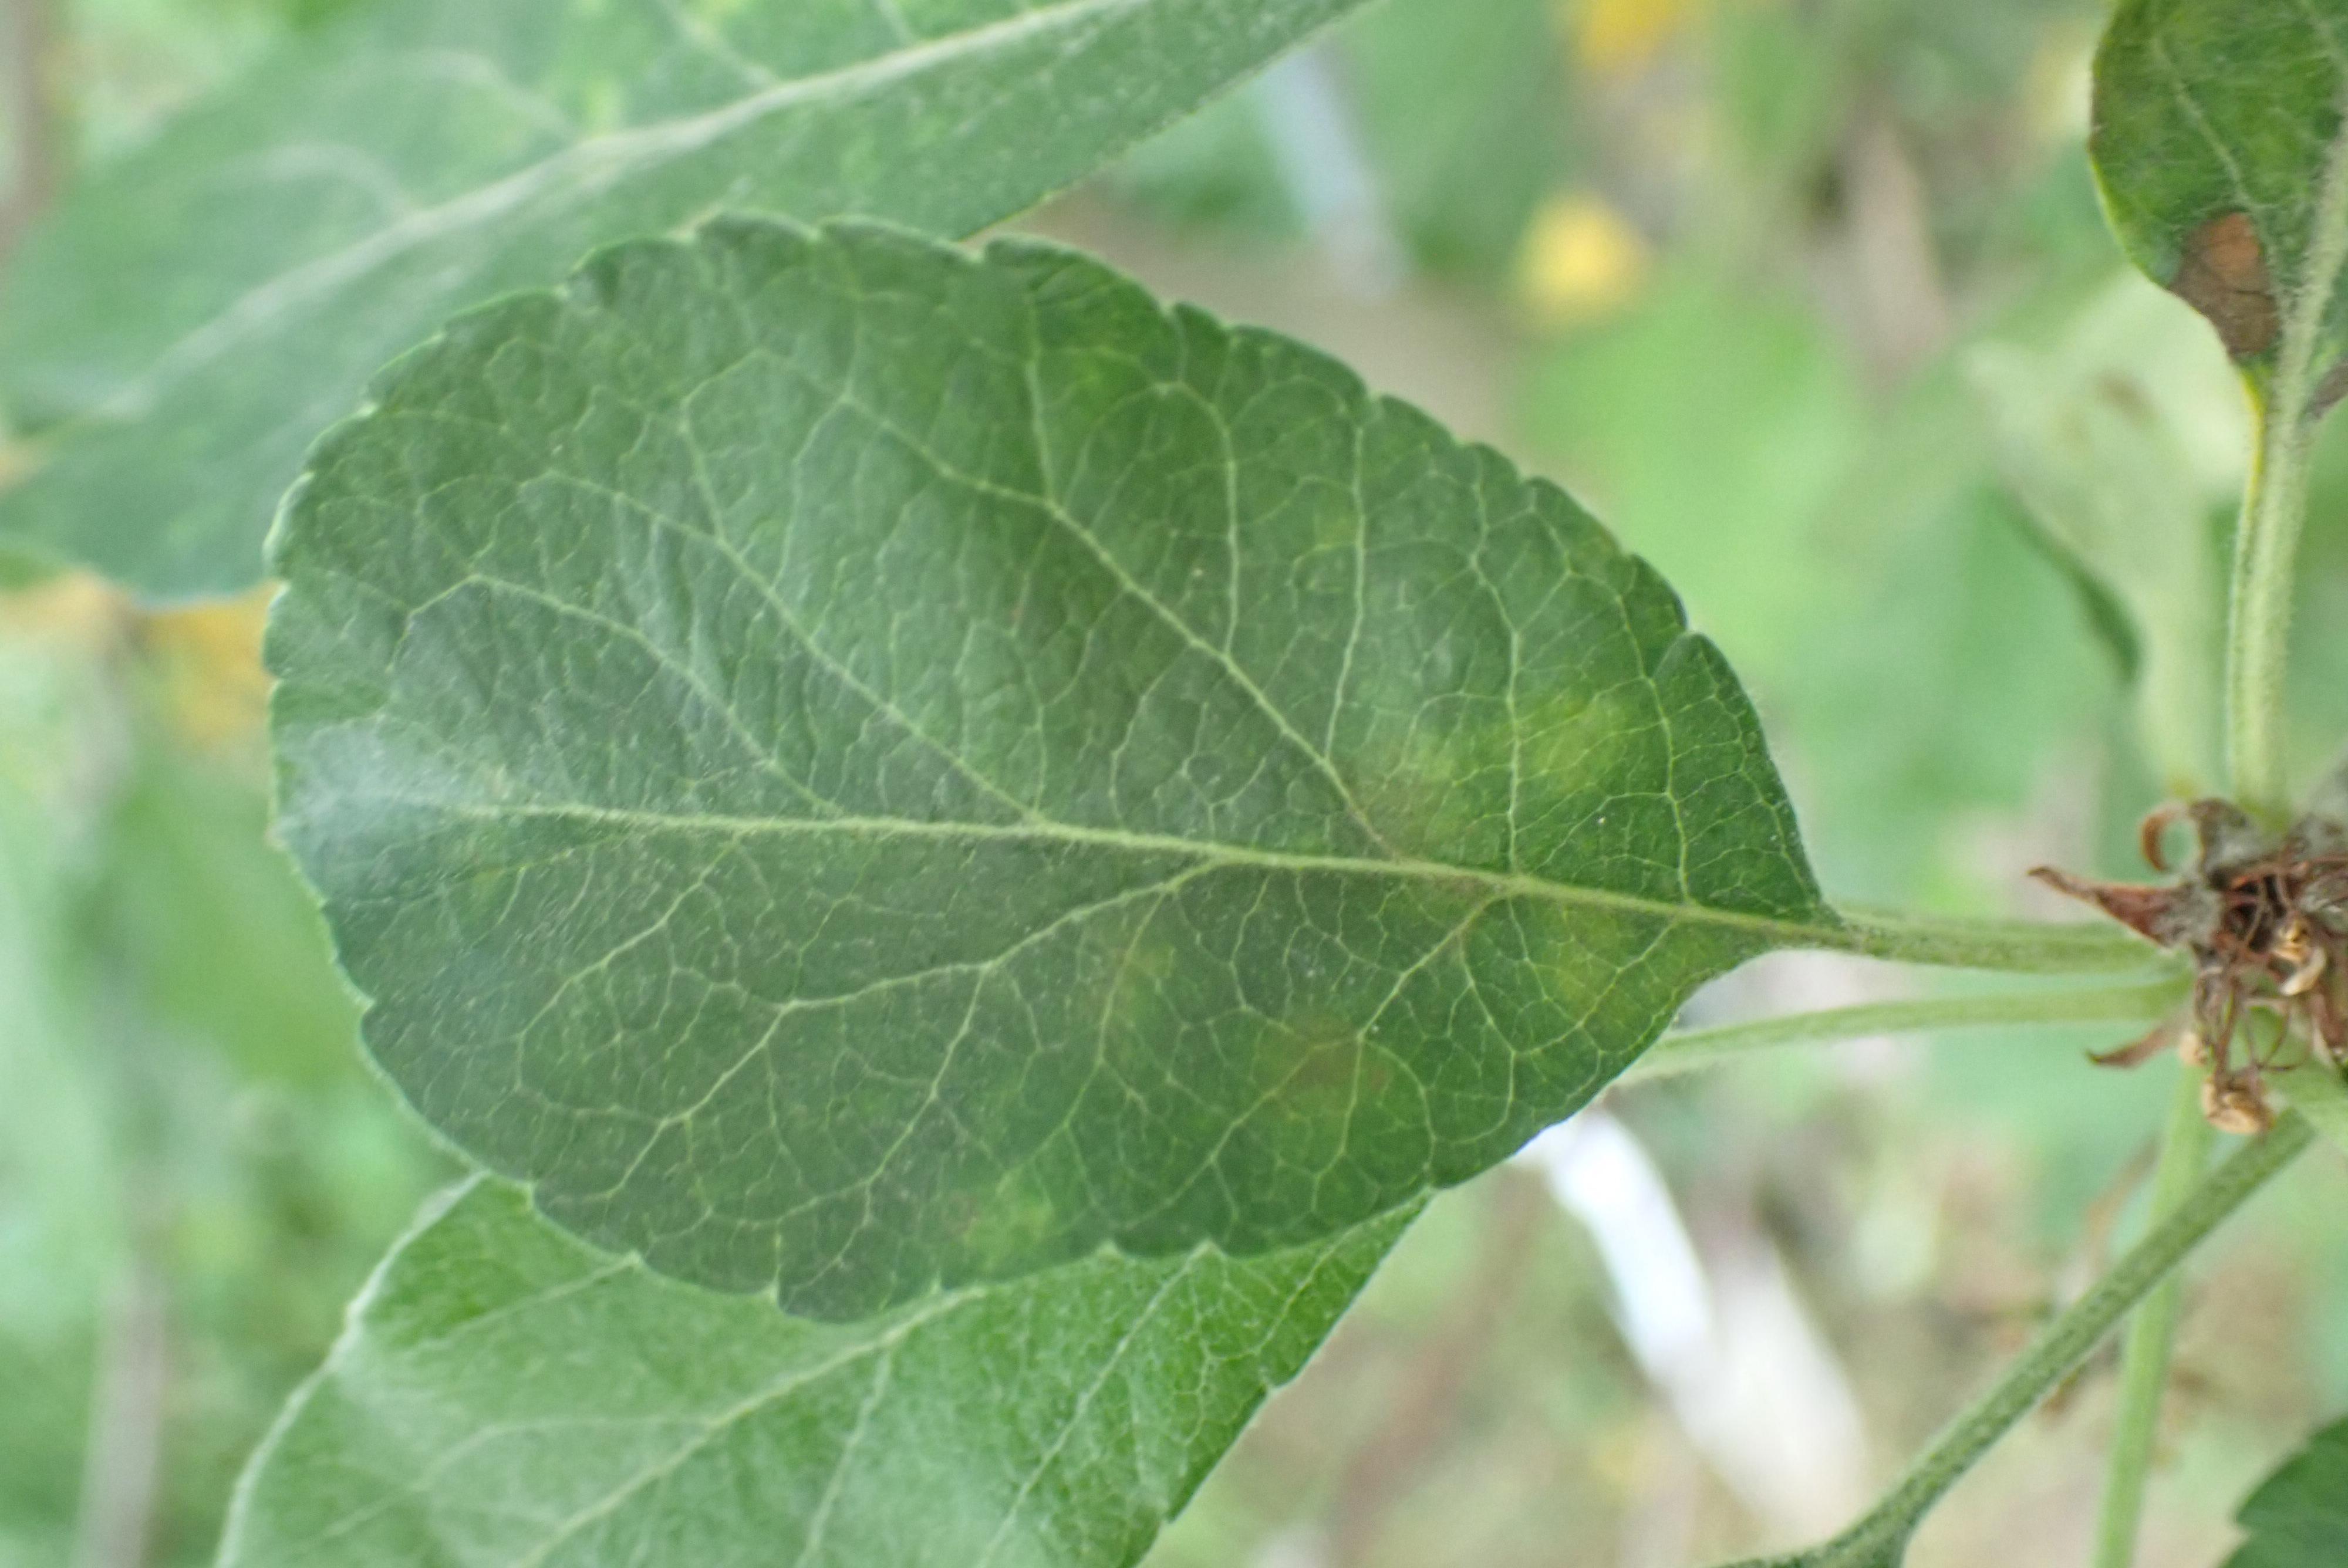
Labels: scab